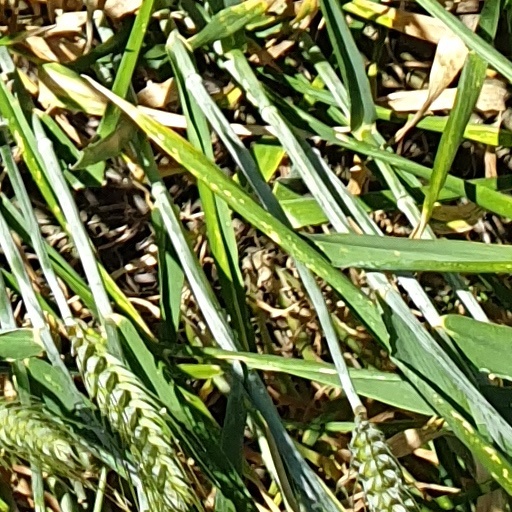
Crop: wheat